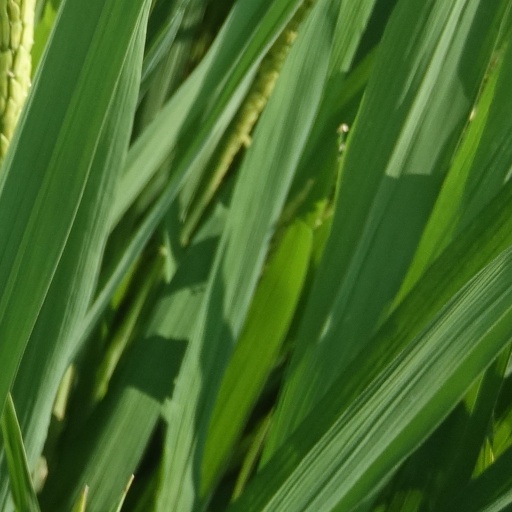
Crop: rice